Bangalore Naatkal

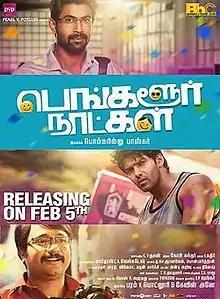
Theatrical release poster

Bangalore Naatkal is a 2016 Indian Tamil-language comedy drama film directed by Bhaskar, which is a remake of the 2014 Malayalam film "Bangalore Days" written and directed by Anjali Menon. Featuring an ensemble cast consisting of Arya,Bobby Simha,Sri Divya it tells the story of three cousins who live their childhood dream of living and enjoying in the city of Bangalore. It also stars Rana Daggubati, Parvathy Thiruvothu (who reprises her role from the original), Raai Laxmi, Paris Laxmi, Prakash Raj in other pivotal roles. Samantha Ruth Prabhu appears in a cameo. Produced by Prasad V Potluri under his banner PVP cinema, the film released on 5 February 2016. Unlike the original, this movie received mixed reviews and failed at the box office with critics and fans drawing comparisons with the original.